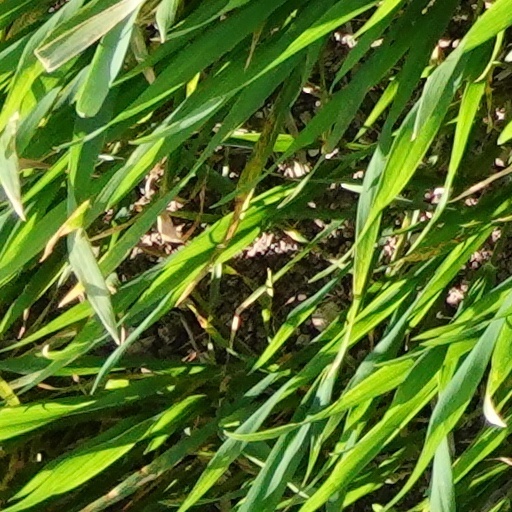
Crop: wheat